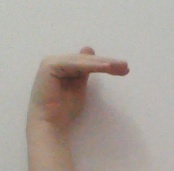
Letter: khaa